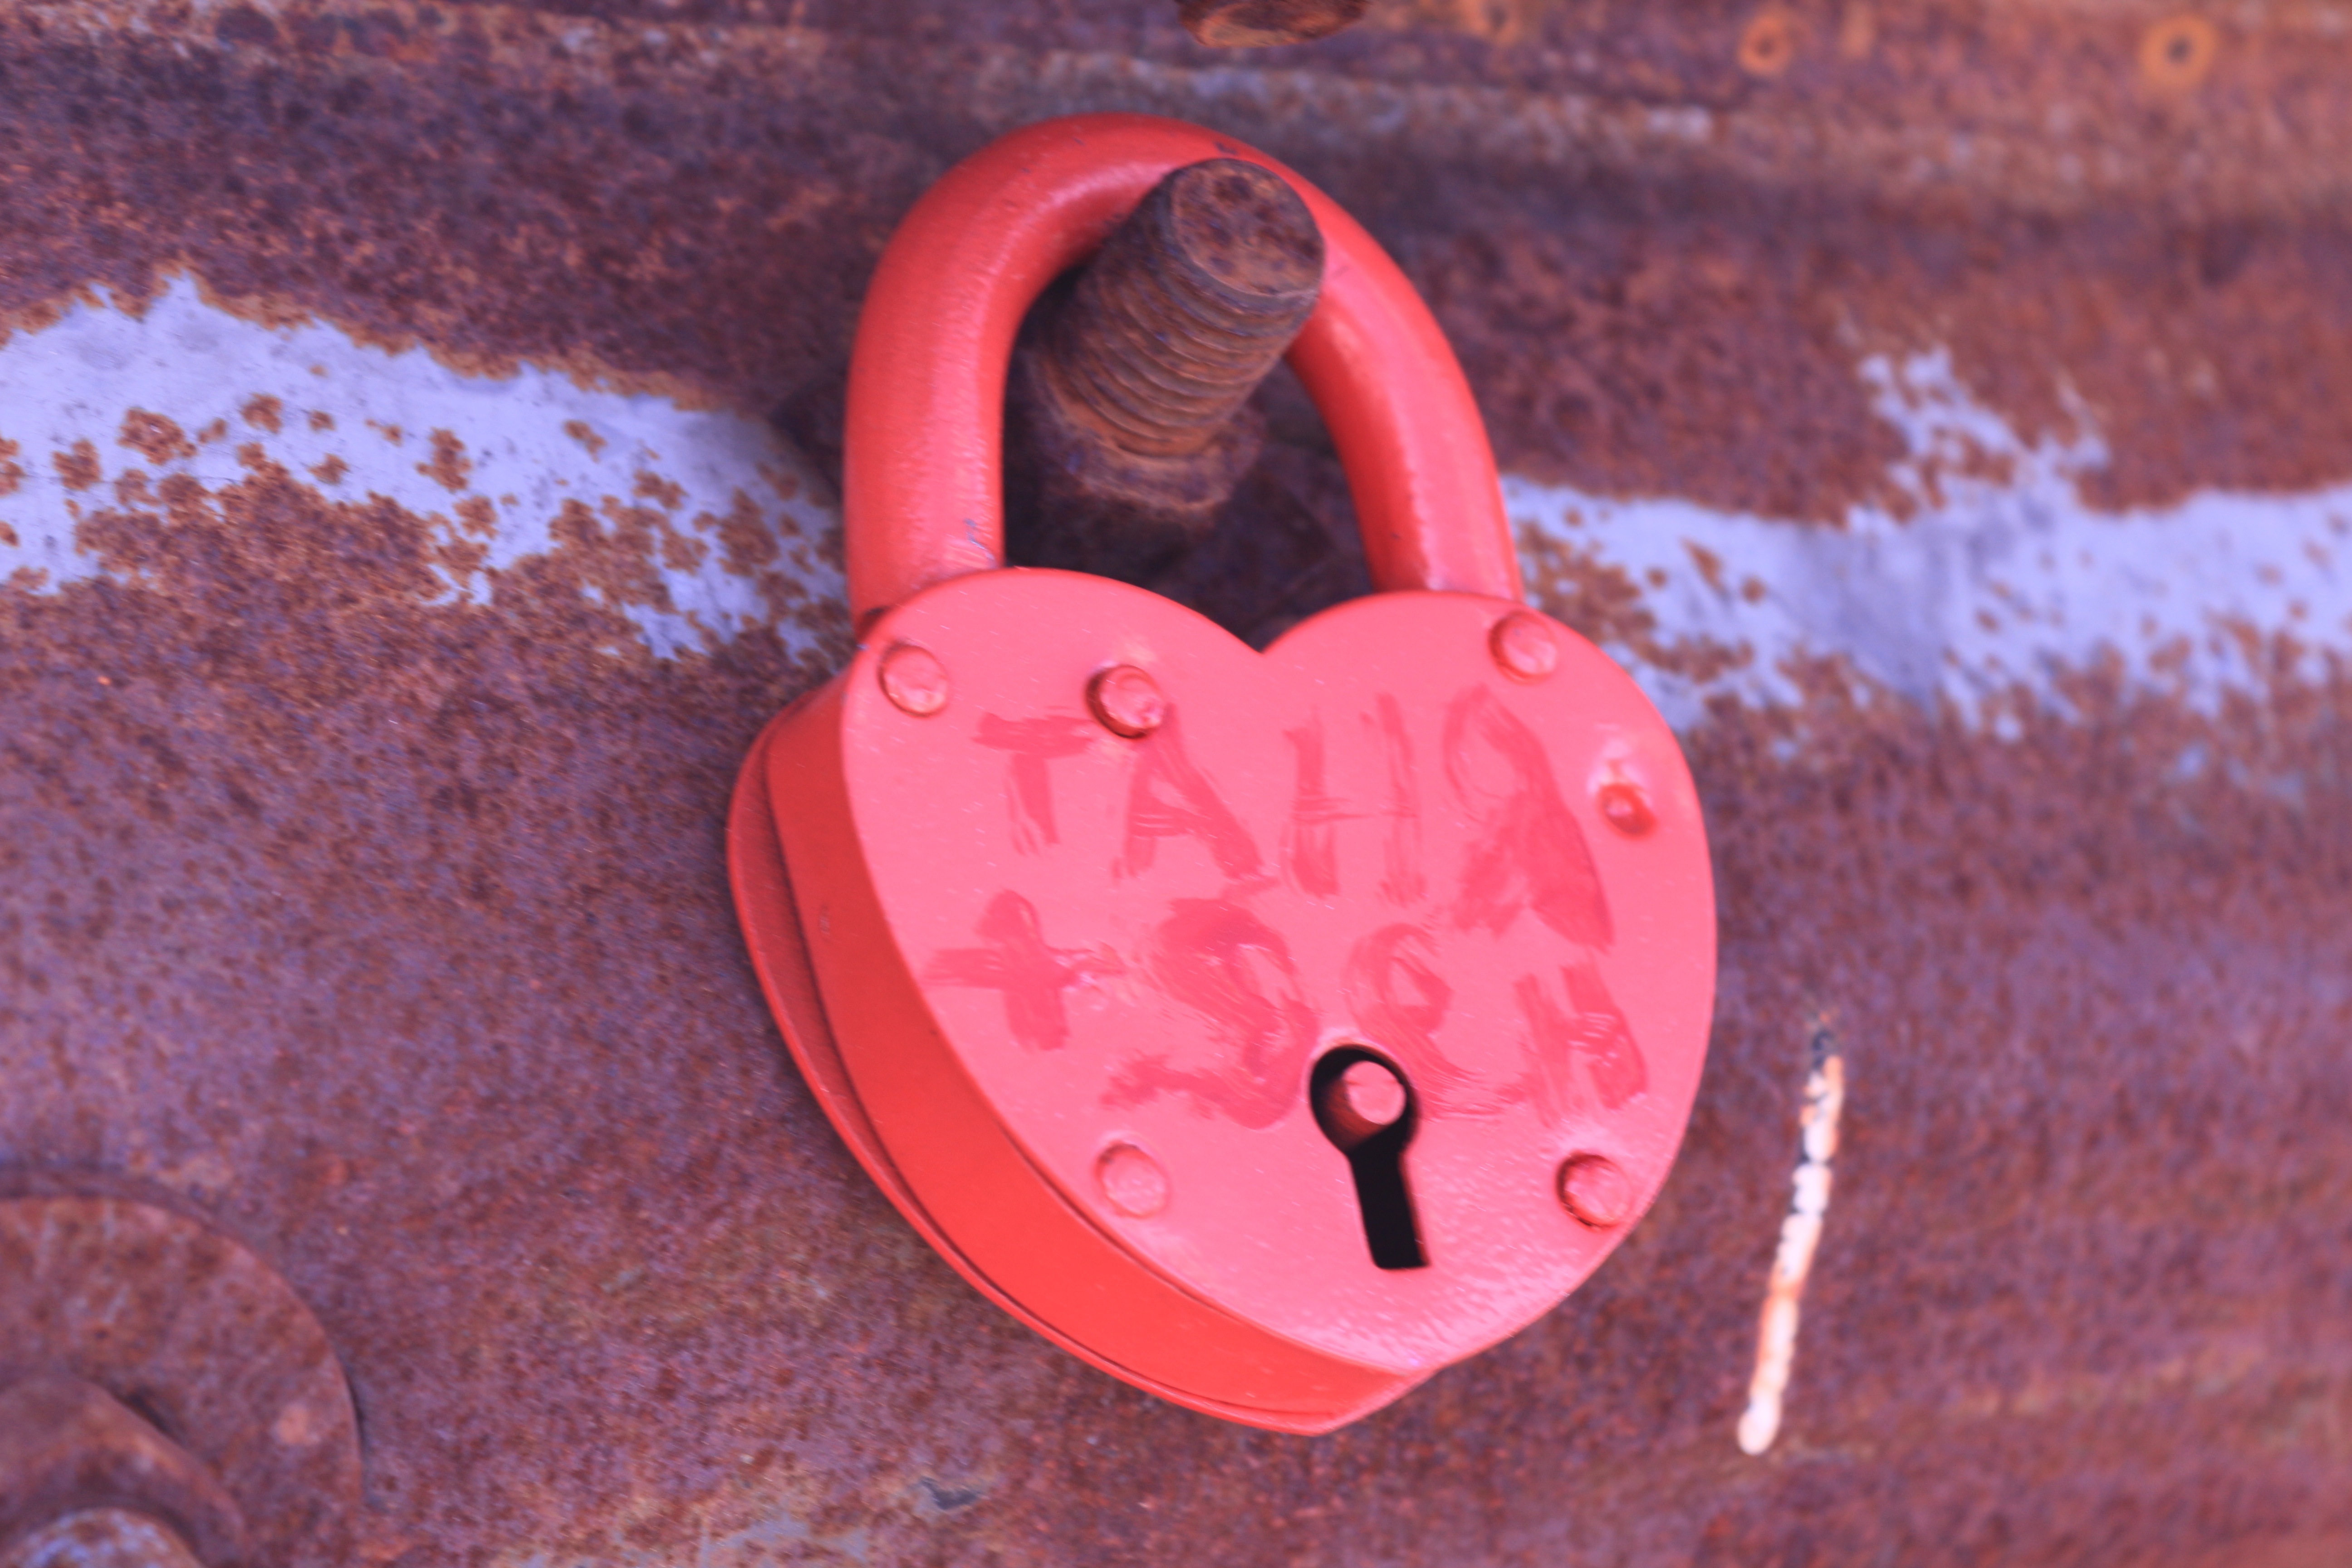
hand, bridge, heart, red, metal, castle, pink, organ, fashion accessory